The J.M. Smucker Company

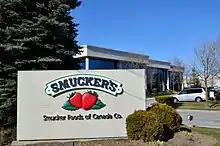
Smucker's Canada, Markham, Ontario

After an antitrust lawsuit filed by the Federal Trade Commission (FTC) in early March 2018, ConAgra Brands Inc. and J. M. Smucker Co. cancelled a deal for Smucker to purchase the Wesson cooking oil brand. The FTC claimed that Smuckers would have controlled at least 70% of the market for branded canola and vegetable oils. As part of a strategy to focus on pet food, coffee, and snacking, on August 31, 2018, J.M. Smucker announced it had sold its baking business in the United States to Brynwood Partners for $375 million, including the brands Pillsbury, Martha White, Hungry Jack, White Lily, and Jim Dandy. The baking business in Canada was retained. The company acquired Ainsworth Pet Nutrition in 2018, including the brands Better Than! Treats, Dad's Pet Care, and Rachael Ray Nutrish, and in October 2018, J.M. Smucker consolidated its $580 million marketing business into Publicis Groupe.